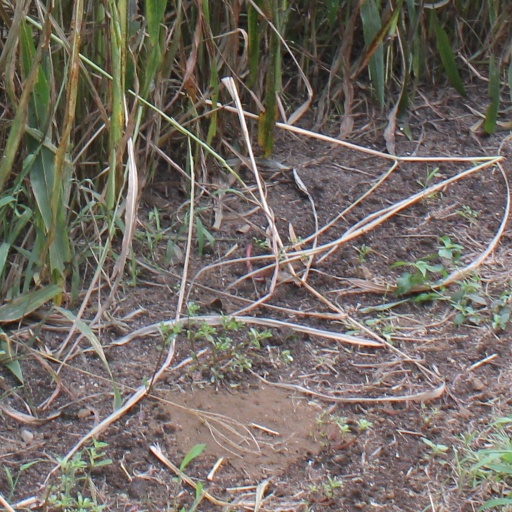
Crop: sorghum